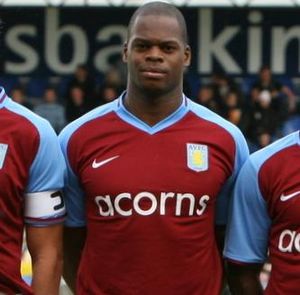
Marlon Harewood
Marlon Anderson Harewood er en engelsk fodboldspiller, der spiller i Premier League for Blackpool F.C. Han har spillet for klubben siden august 2010. Tidligere har han blandt andet repræsenteret Nottingham Forest, West Ham og Aston Villa.